1992–93 WFA National League Cup

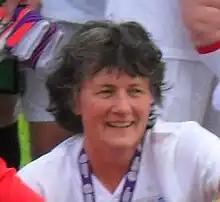
Clare Taylor

Knowsley's squad contained three England regulars, Karen Burke, Clare Taylor and Kerry Davis. Taylor was an international footballer and cricketer, and two months after the League Cup final she was in the England team that won the 1993 Women's Cricket World Cup on 1 August; she became the first woman to play in finals at Wembley and Lord's, and did so in the same year.